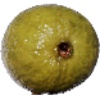
Label: guava